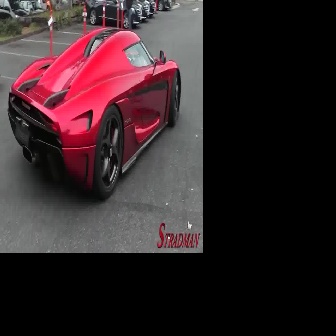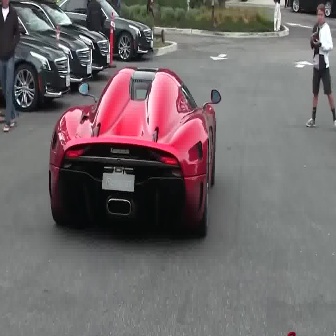
  Please identify the target specified by the bounding box [6,25,180,199] in the first image and locate it in the second image. Return the coordinates in [x_min,y_min,x_max,y_max] format.
Answer: [48,64,220,237]